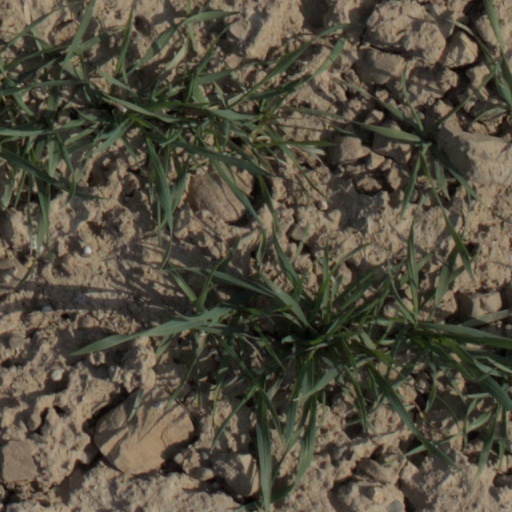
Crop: wheat